Semper Fi (video game)

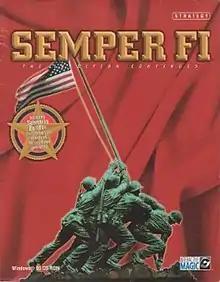

Semper Fi is a 1998 strategy video game developed by Stanley Associates and published by Interactive Magic.